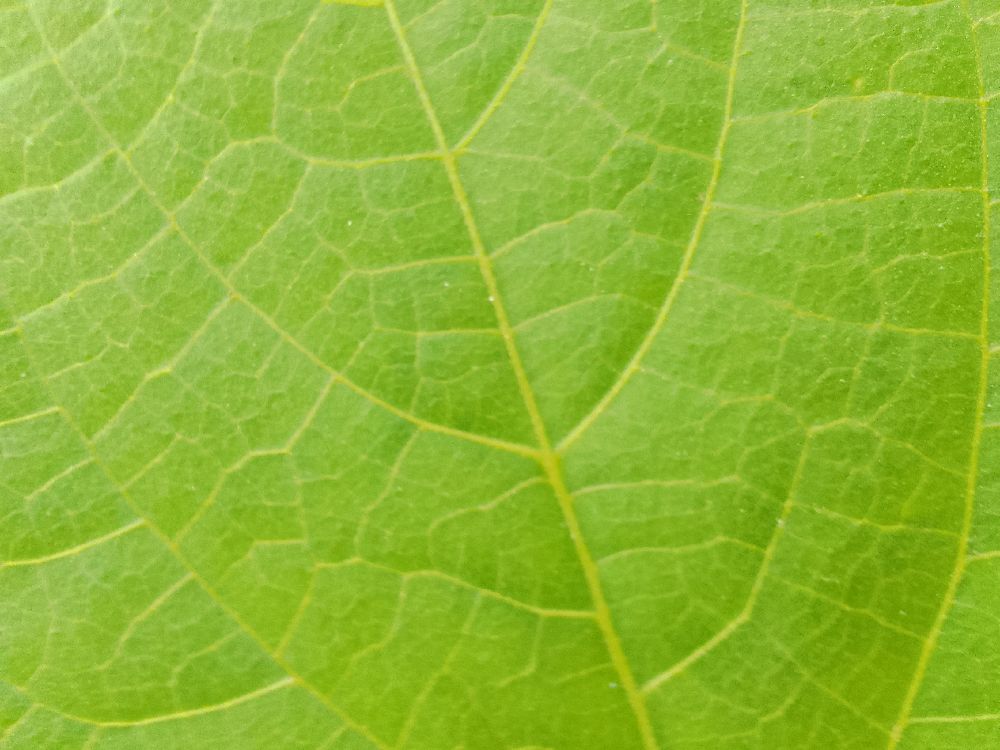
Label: healthy